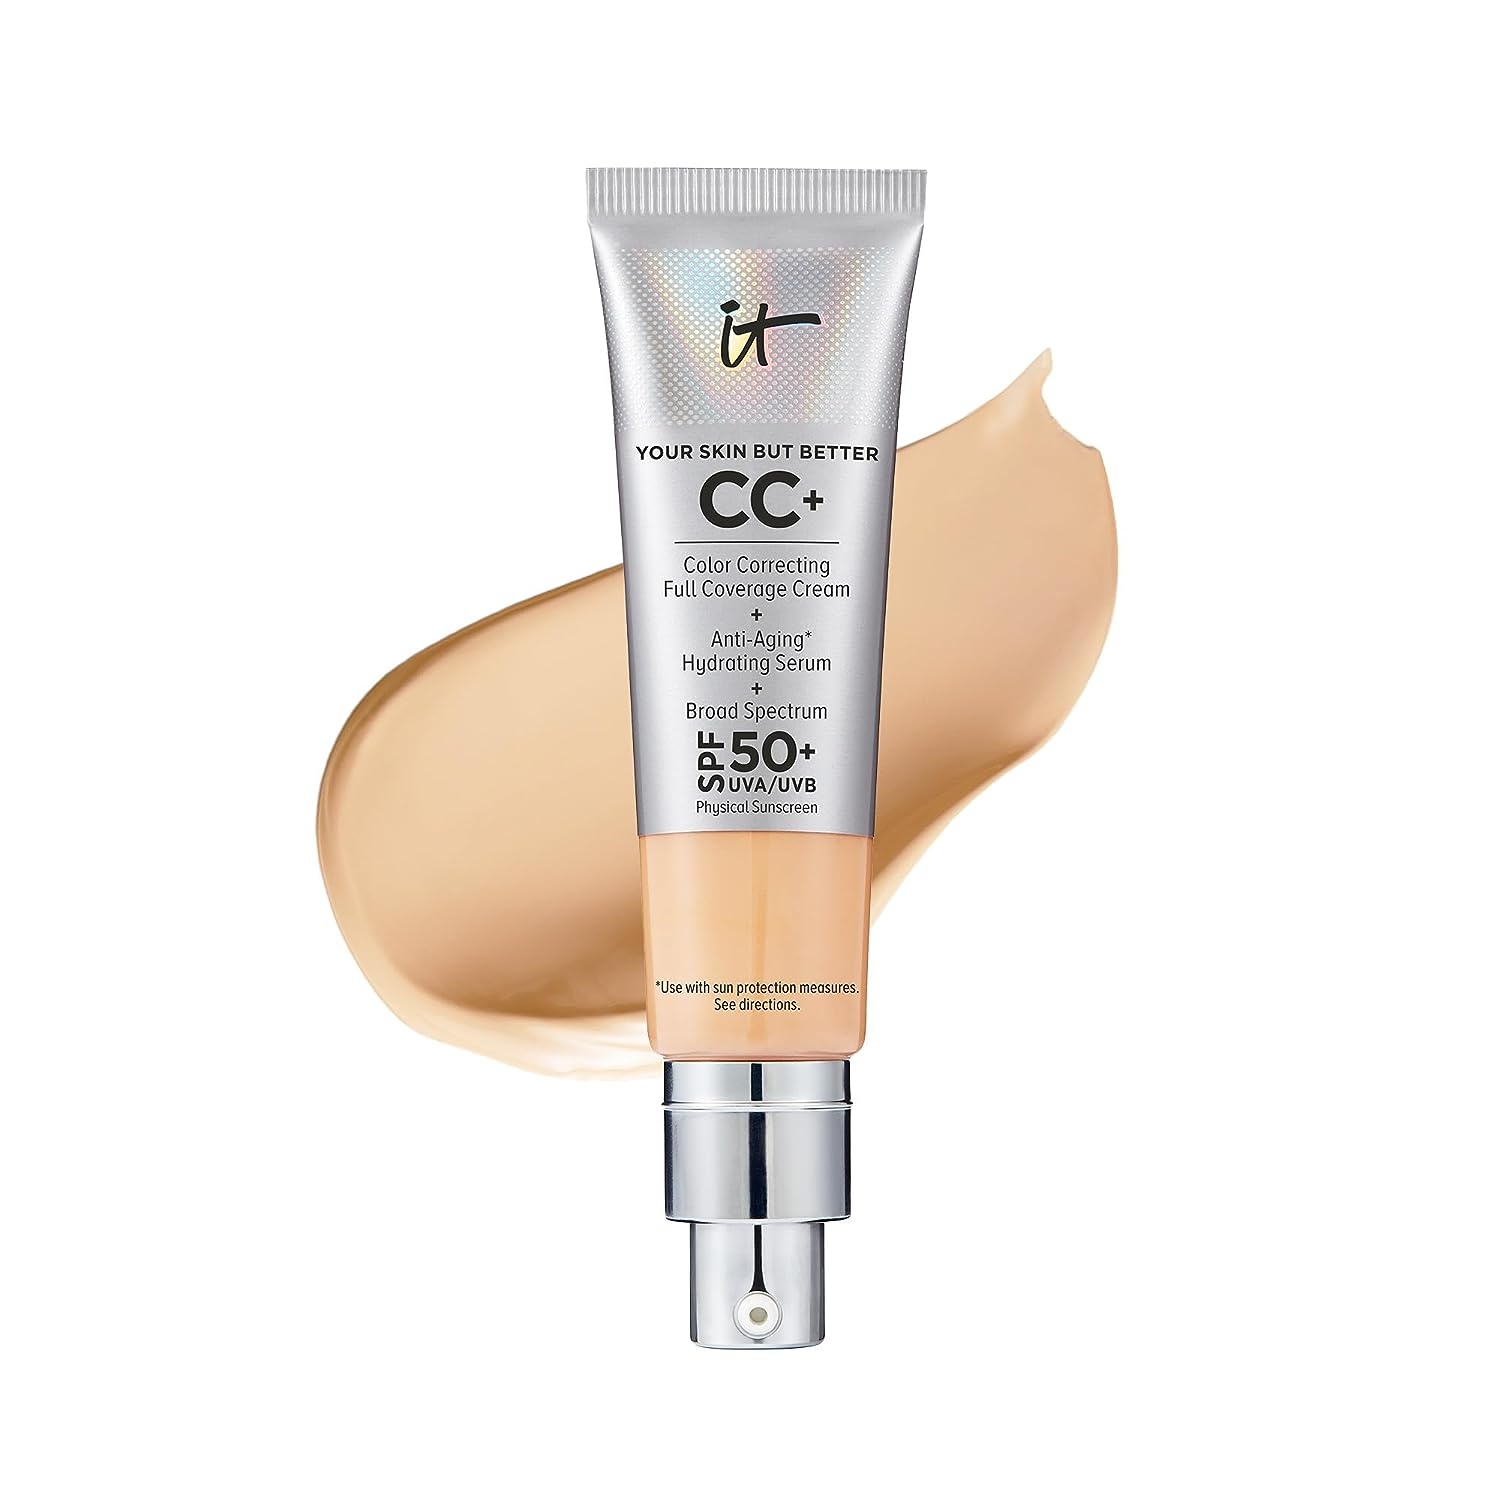
IT Cosmetics Your Skin but Better CC+ Cream - Color Correcting Cream, Full-Coverage Foundation, Hydrating Serum & SPF 50+ Sunscreen - Natural Finish - 1.08 Fl Oz
Product Description Multitasking Formula Full-coverage foundation Brightening color corrector Hydrating anti-aging serum Poreless finish primer Dark spot concealer Moisturizing day cream Skincare-Infused Makeup Hyaluronic Acid : Helps hydrate, visibly plump and minimize the look of fine lines & wrinkles Niacinamide : Helps minimize the look of discoloration & promotes even-toned, radiant skin Vitamin E : Helps soothe and nourish skin SPF 50+ : Provides broad-spectrum sun protection Developed with Plastic Surgeons & Dermatologists "The deepest CC+ Cream shades* are made with clear SPF 50+, so you get beautiful full coverage and UV protection without any sunscreen residue!" - Dr. Cheryl Burgess, Dermatologist IT Cosmetics Advisory Board Member *CC+ Cream shades Neutral Rich - Deep Mocha Add to Cart Add to Cart Add to Cart Add to Cart Customer Reviews 4.5 out of 5 stars 27,471 4.5 out of 5 stars 8,784 4.6 out of 5 stars 1,916 4.6 out of 5 stars 796 Price $37.60 $ 37 . 60 $17.40 $ 17 . 40 $40.00 $ 40 . 00 $32.00 $ 32 . 00 Benefit A full-coverage foundation, hydrating and anti-aging serum, and SPF 50+ sunscreen all in one! A multitasking, full coverage concealer that improves the appearance of wrinkles without creasing or cracking. An ultra luxe, ultra plush tool that helps to blur away imperfections and build coverage. A weightless mist that provides up to16-hour wear to keep your makeup looking fresh all day while helping to control oil and shine.
Brand: IT Cosmetics
Category: Health & Beauty > Personal Care > Cosmetics > Makeup